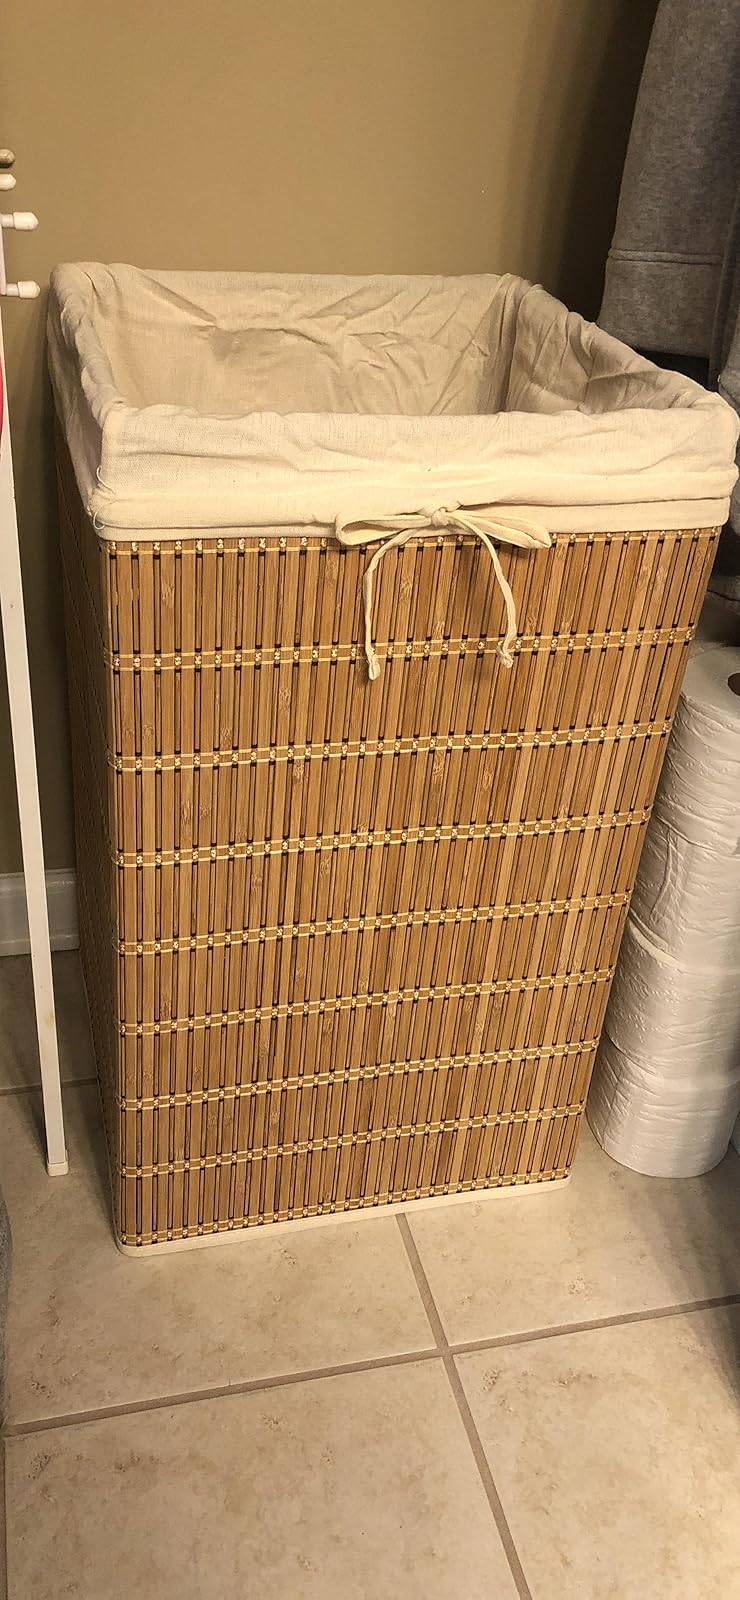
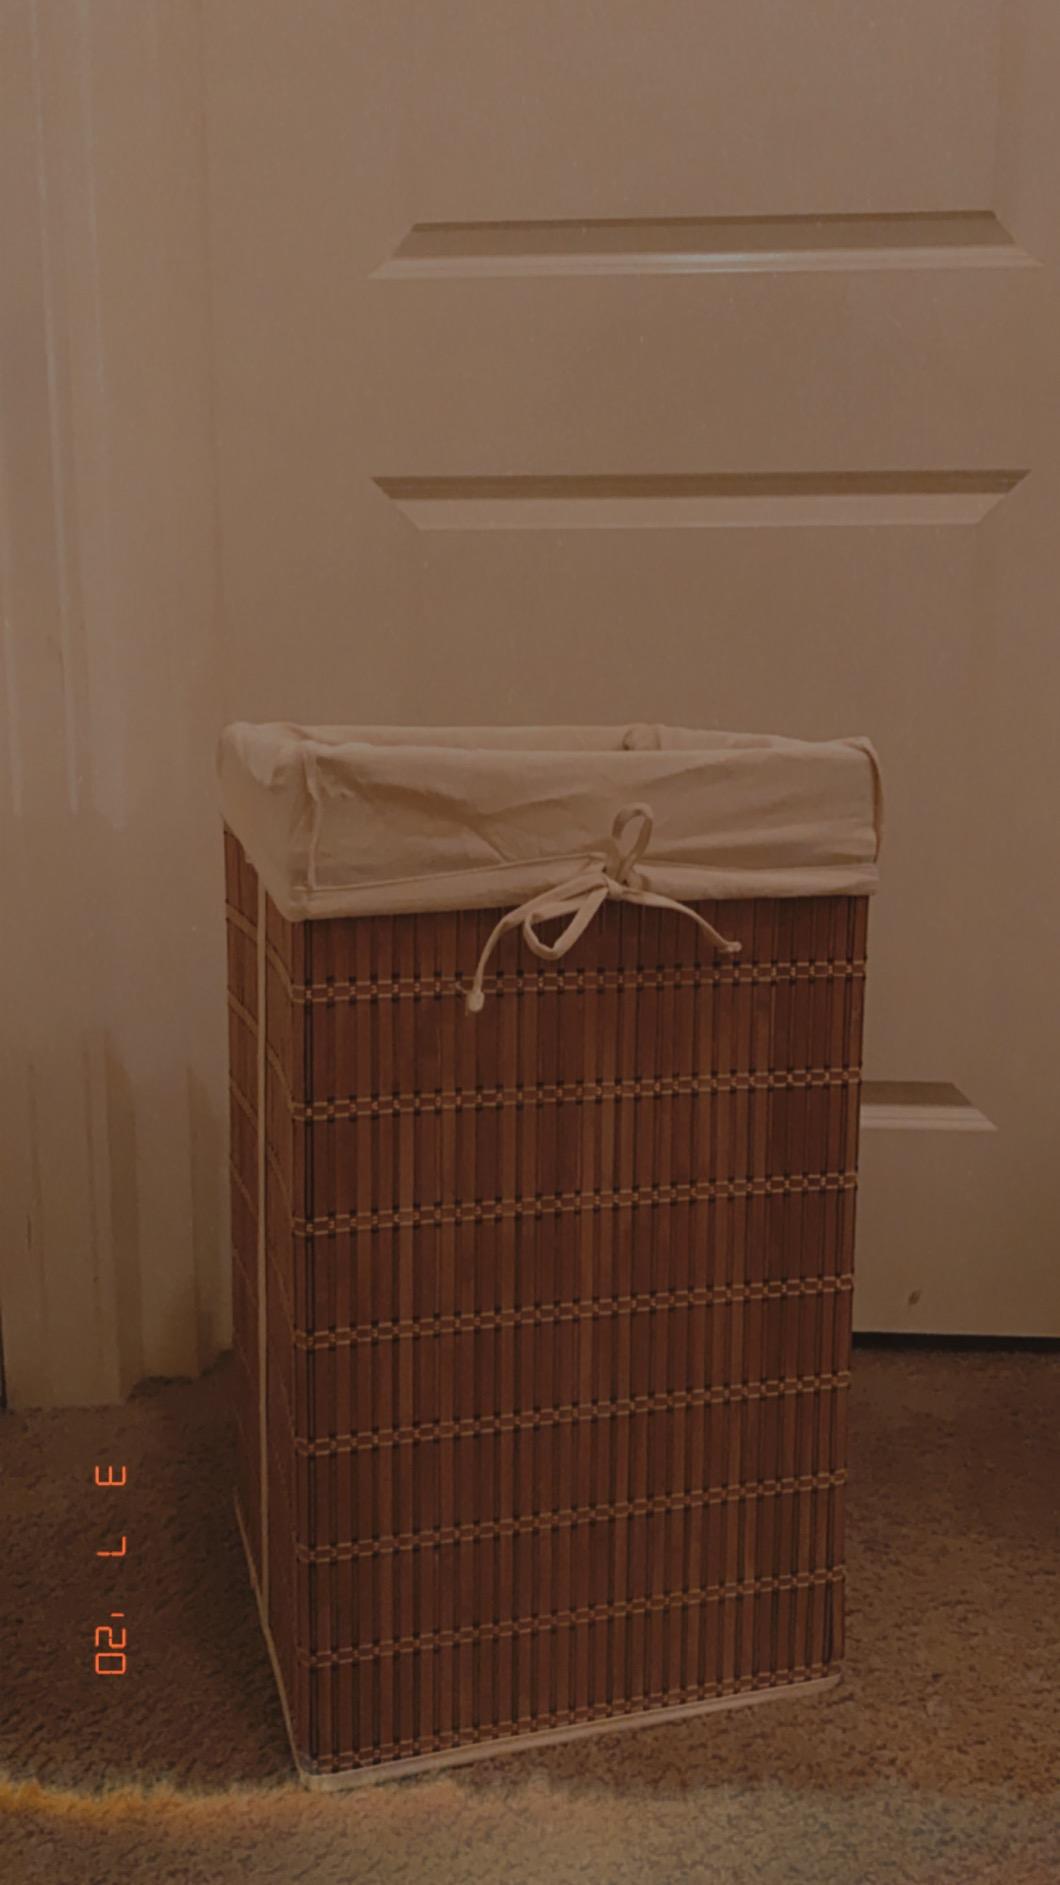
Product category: items_hamper
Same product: yes